S-Series (rocket family)

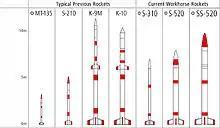
Comparison of Japanese sounding rockets

S-Series is a fleet of sounding rockets funded by the Japan Aerospace Exploration Agency (JAXA) that have been in service since the late 1960s. Manufactured by IHI Aerospace and operated by the Institute of Space and Astronautical Science (ISAS). The nomenclature of the S-Series rockets is the number of "S"s indicates the number of stages, and the following number details the diameter of the craft in millimeters. For example, the S-310 is a single stage rocket with a diameter of 310 mm.